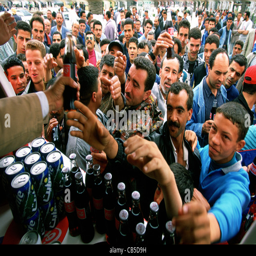
people drinkingendorsed product being given away for free at a promotion